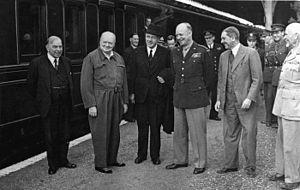
Peter Fraser, né le 28 août 1884 dans le village de Fearn dans les Highlands d'Écosse au Royaume-Uni et mort le 12 décembre 1950 à Wellington, est un syndicaliste et homme d'État néo-zélandais. Membre du Parti travailliste, il est Premier ministre de Nouvelle-Zélande du 30 mars 1940 au 13 décembre 1949, et dirige donc le pays durant la majeure partie de la Seconde Guerre mondiale. Parfois autoritaire et impatient, il ne possède pas le charisme de son prédécesseur Michael Savage, pour lequel des générations de Néo-Zélandais vouent une profonde affection ; par comparaison, Fraser n'est pas resté une grande figure dans la mémoire populaire. À la suite de sa conduite du pays en temps de guerre, il se contente essentiellement de gérer l'État-providence établi par Savage.